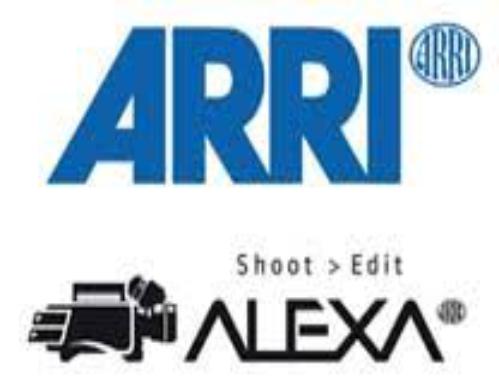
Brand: Arri
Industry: Clothes